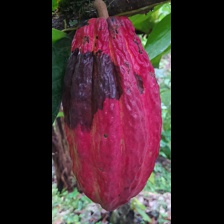
Label: phytophthora